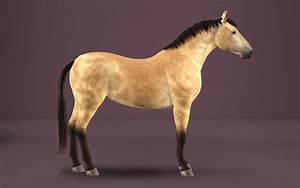
Label: horse